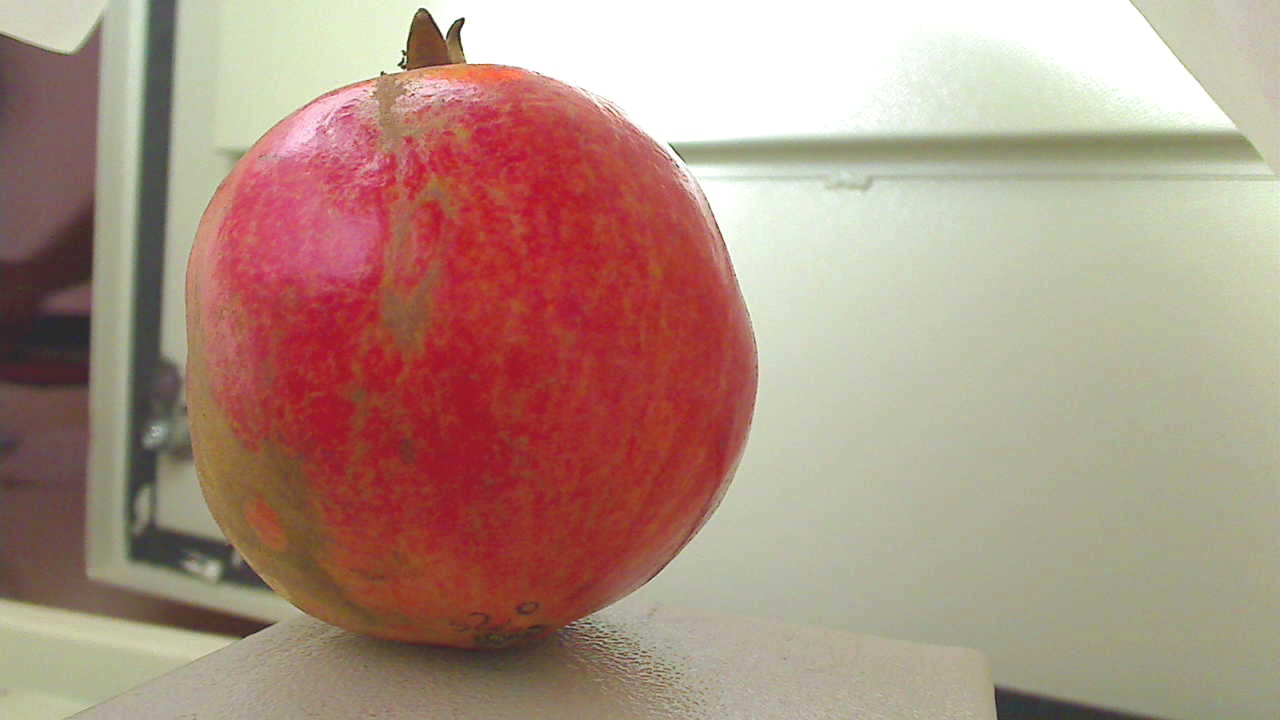
Grade: grade-1
Quality: quality-3